City of Croydon

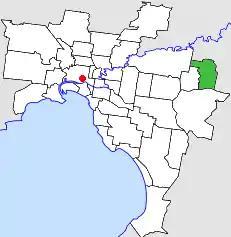
Location in Melbourne

The City of Croydon was a local government area about east of Melbourne, the state capital of Victoria, Australia. The city covered an area of , and existed from 1961 until 1994.